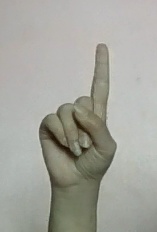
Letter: bb